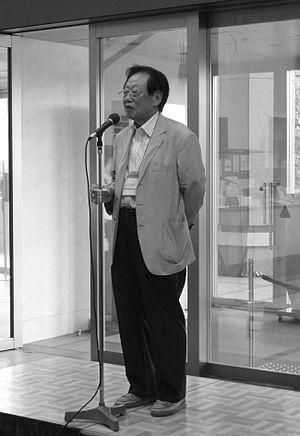
Takeyoshi Tanuma, né le 18 février 1929 est un photographe japonais.